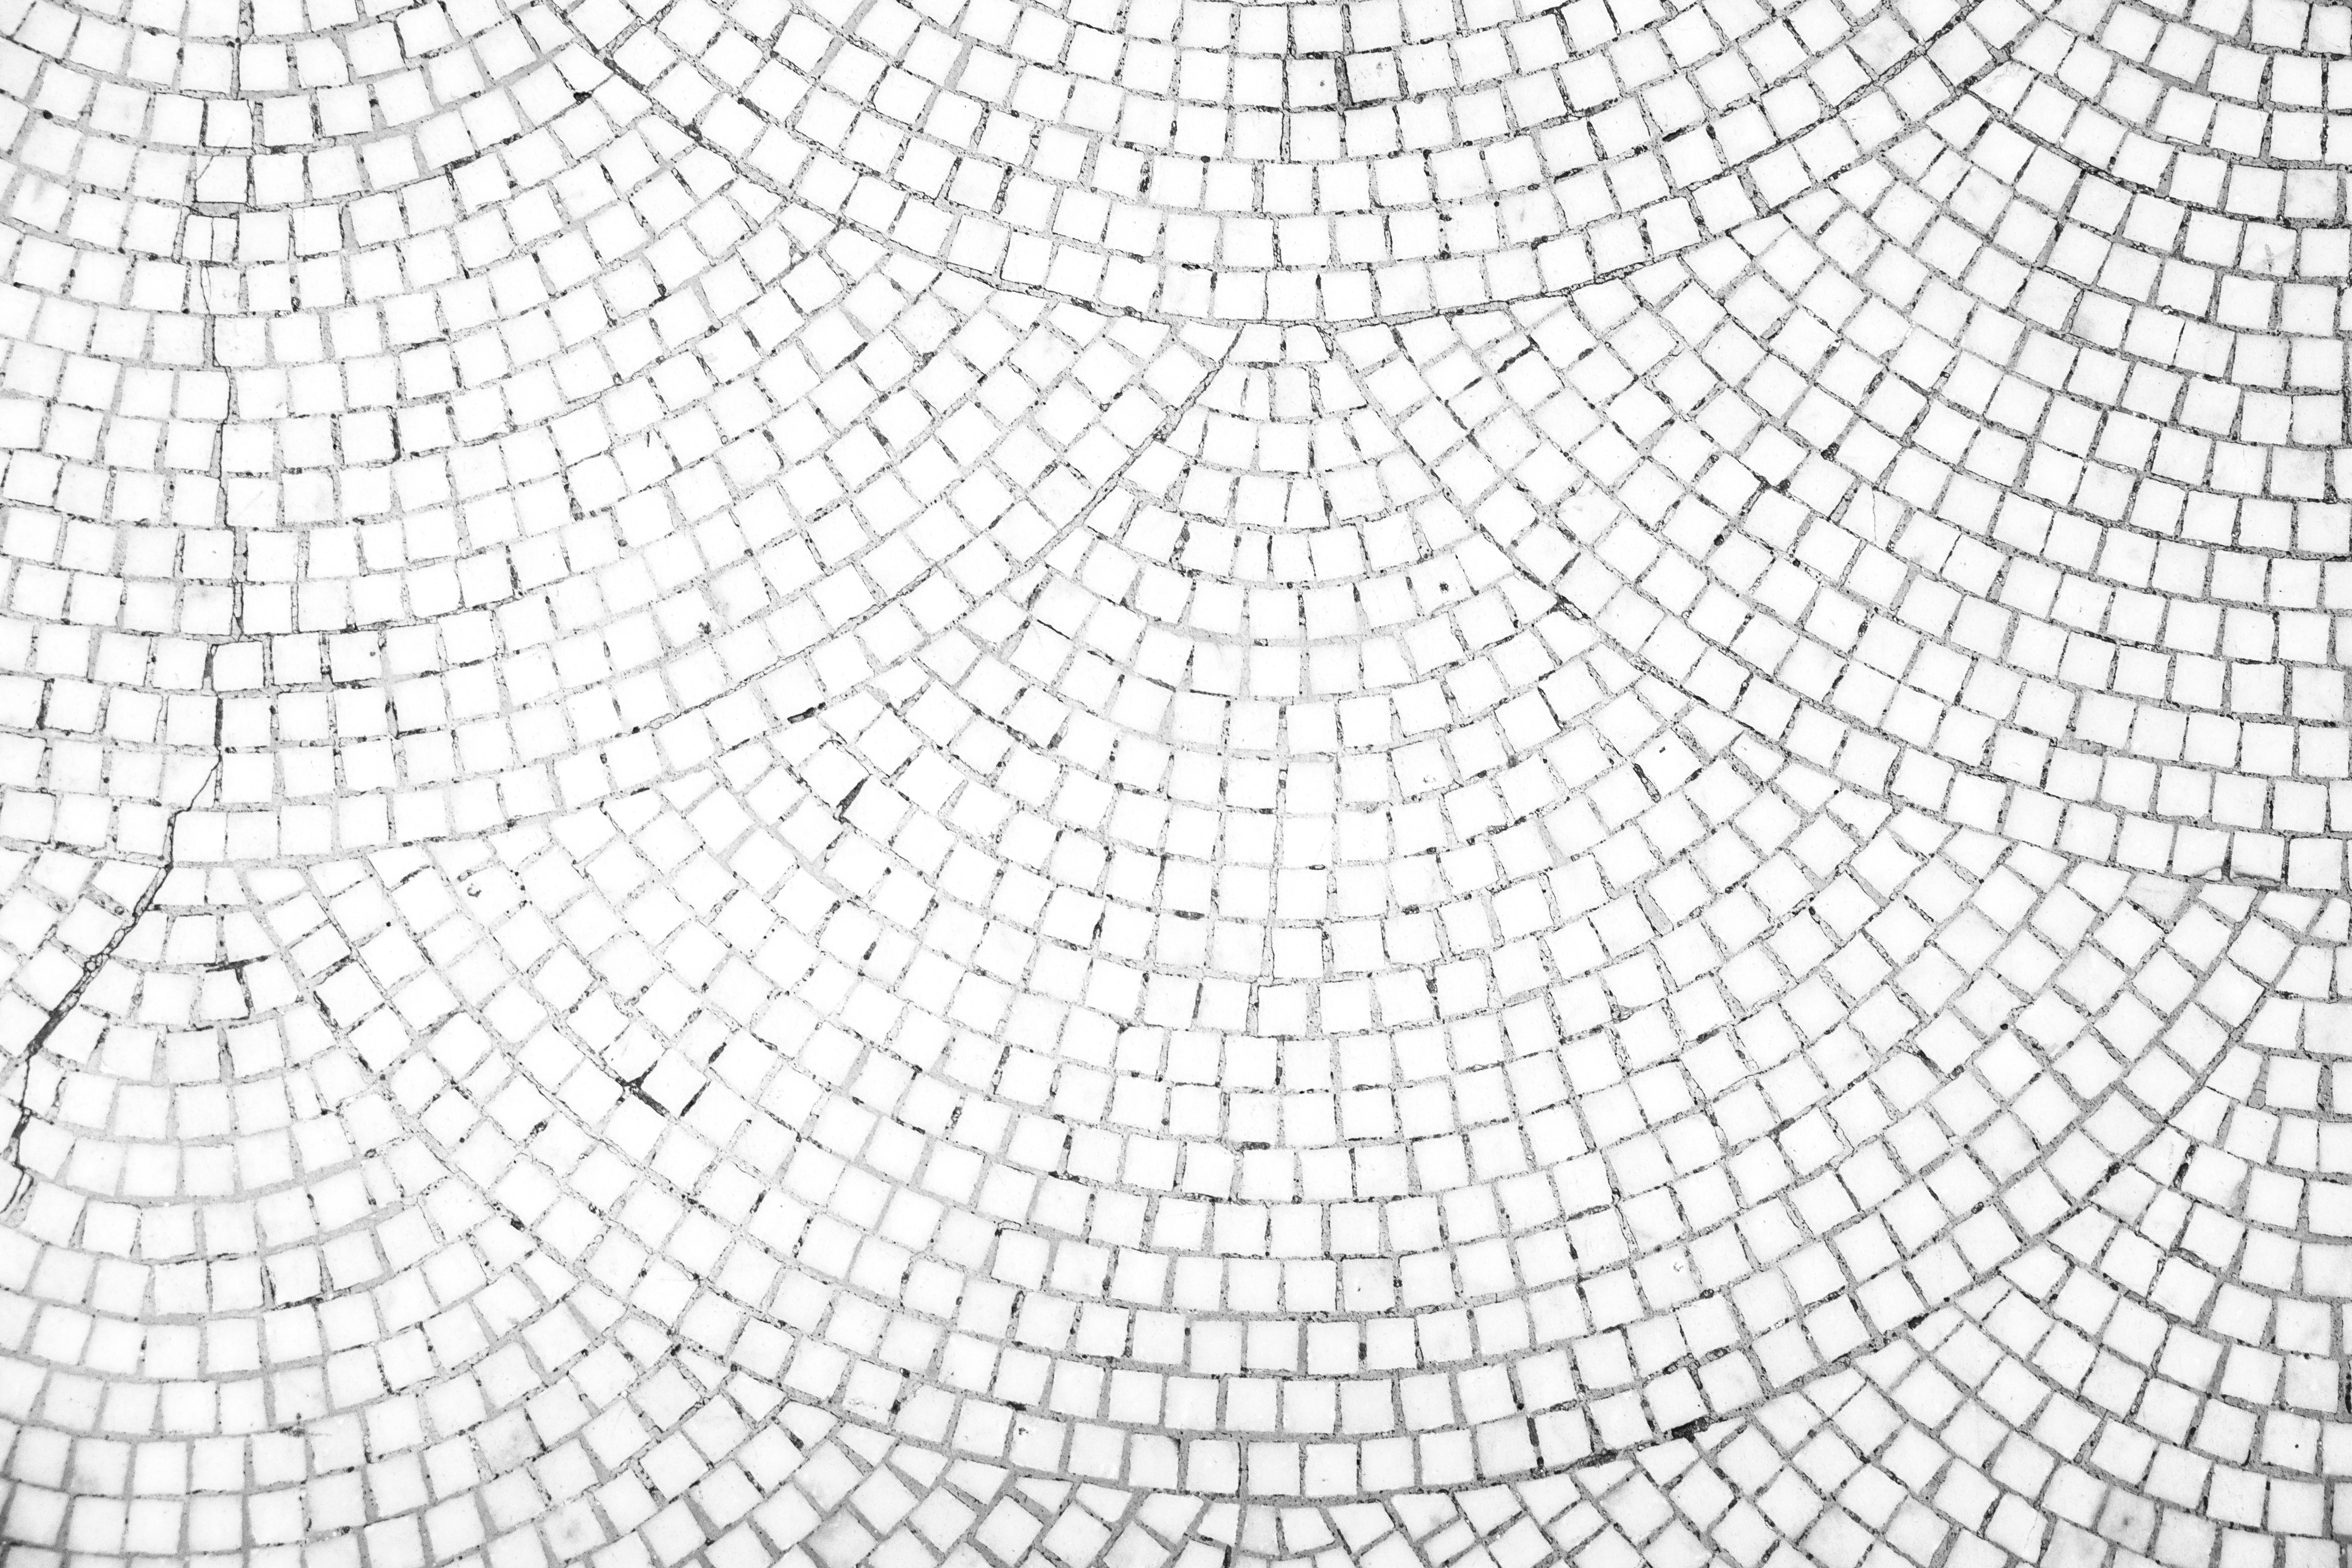
structure, white, texture, pattern, line, material, circle, invertebrate, spider web, stones, sketch, drawing, design, net, symmetry, mosaic, sphere, textures, shape, asterisk, outdoor structure